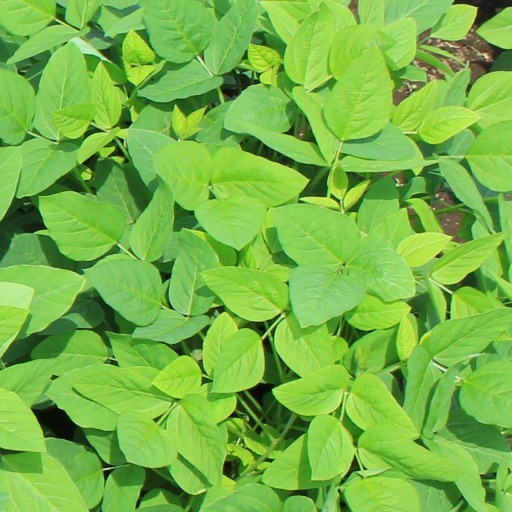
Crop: soybean